Comedy Inc. (Australian TV series)

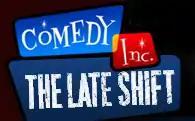
"Comedy Inc. The Late Shift" Logo

Comedy Inc. was an Australian sketch comedy television series, which ran on the Nine Network from 19 February 2003 to 26 December 2007. The series was produced by Crackerjack Productions. It first premiered in February 2003 in the new wave of Australian sketch comedy shows being launched across the free-to-air channels along with "Big Bite" and "skitHOUSE". Since the end of the series episodes have been repeated on the Foxtel cable channel, The Comedy Channel and during 2009, reruns were shown on Nine HD before the channel's closure.